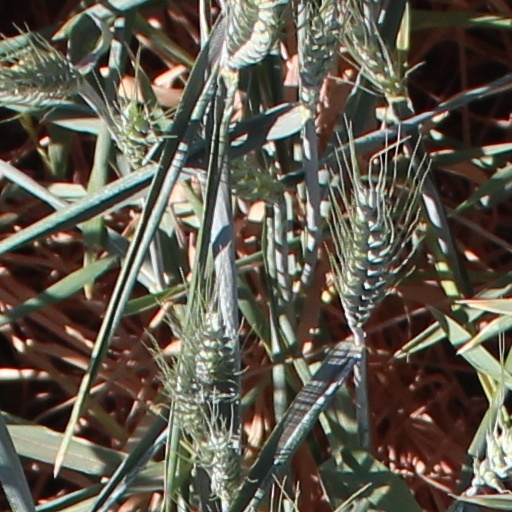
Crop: wheat